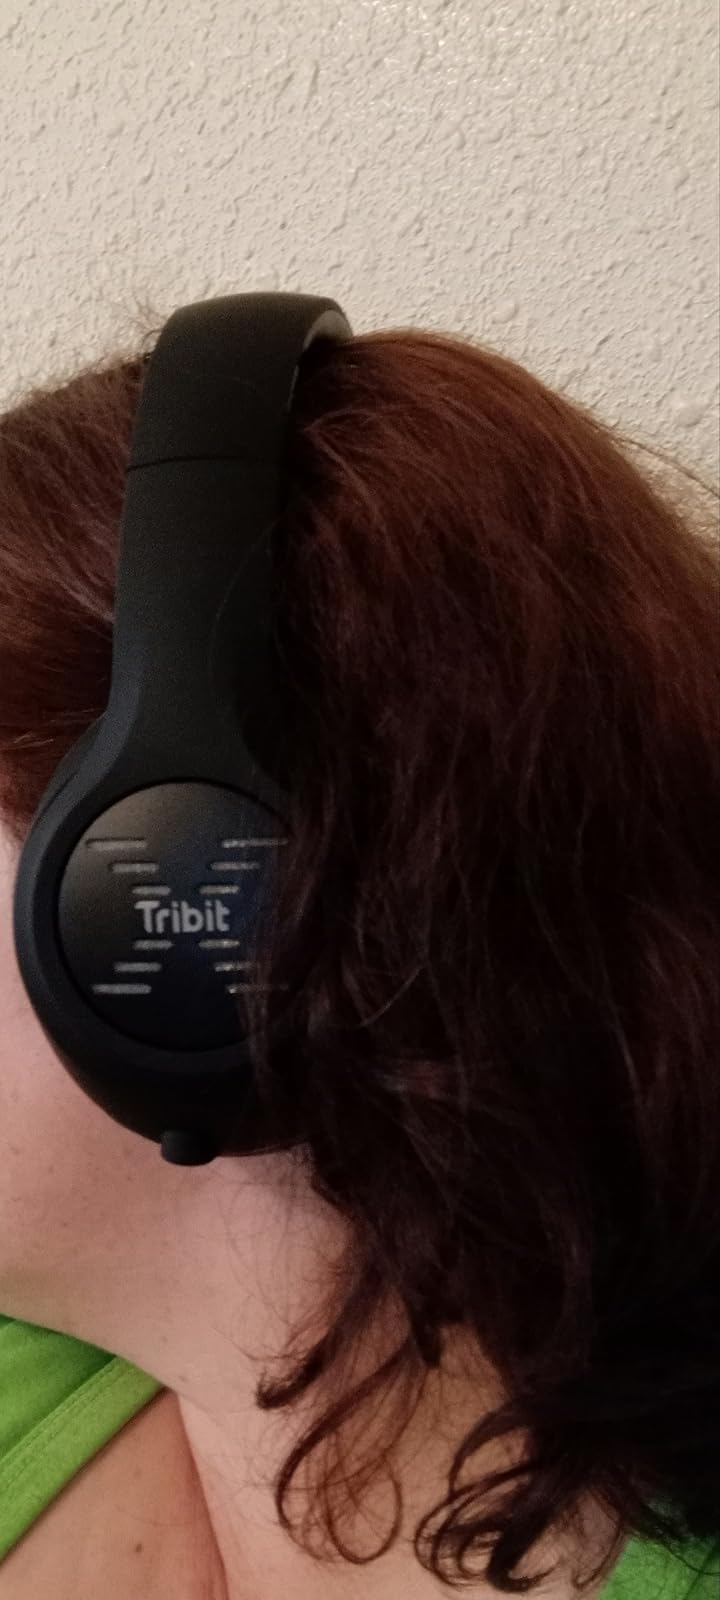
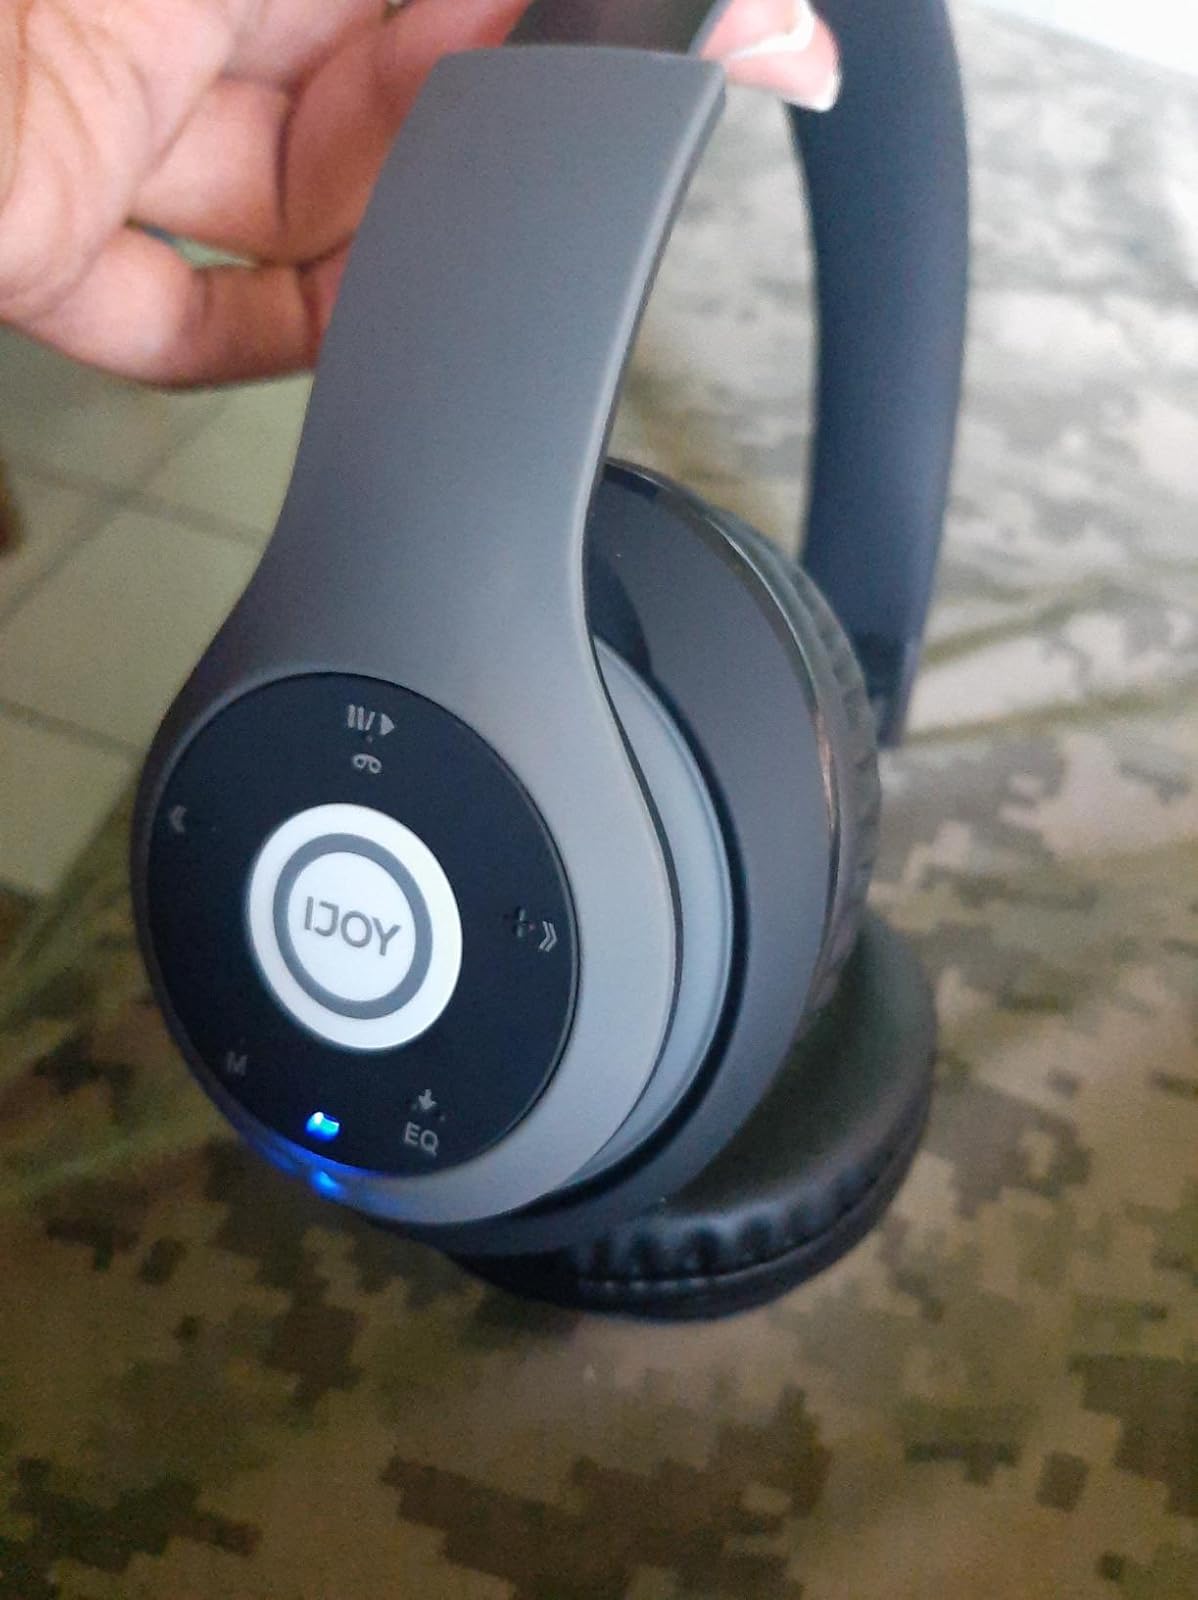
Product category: headphones
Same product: no